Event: Nepal Earthquake
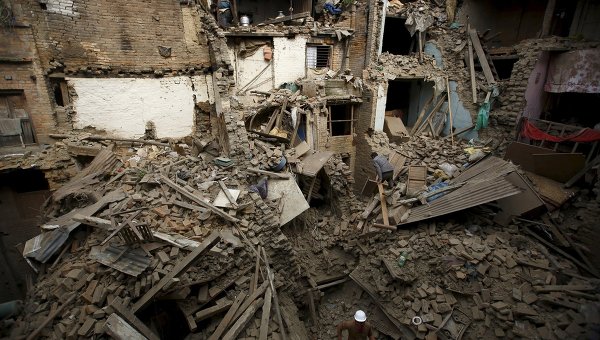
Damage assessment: damage